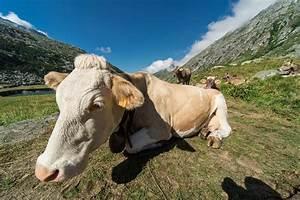
cow